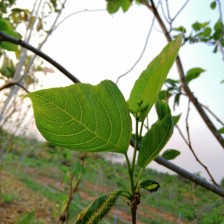
Variety: TaiwanMeacho